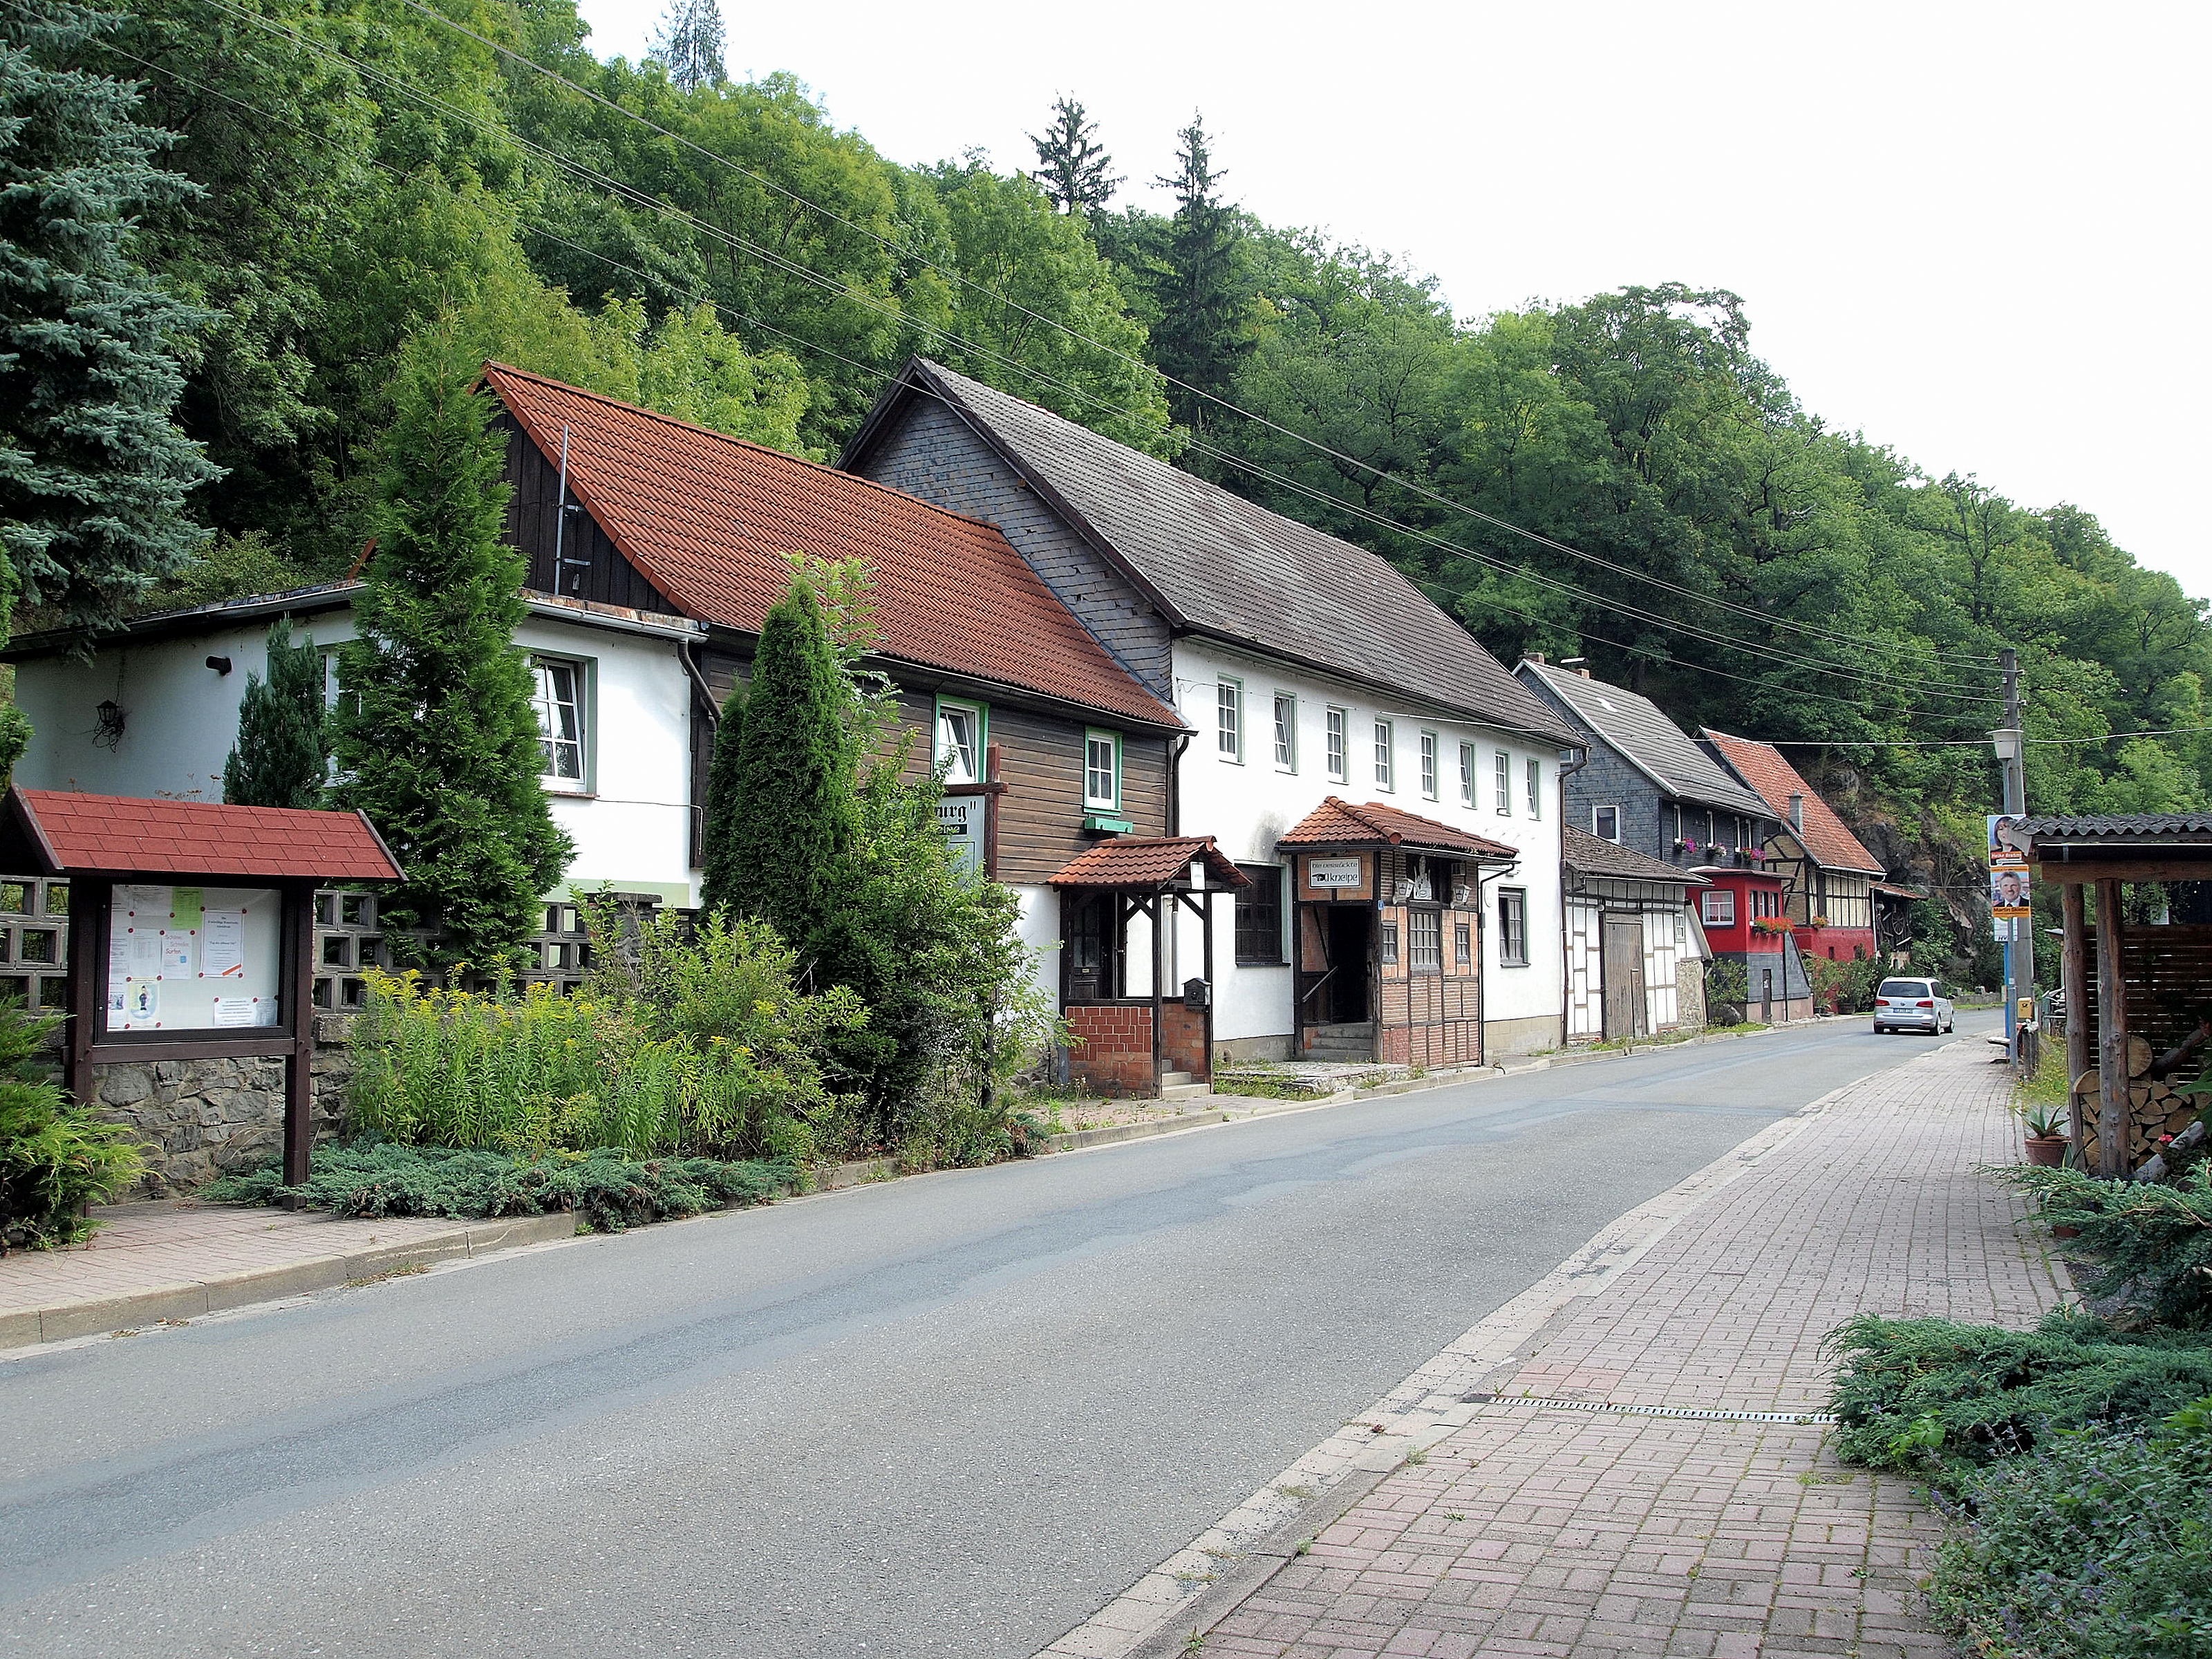
road, street, house, town, home, village, suburb, cottage, property, buildings, houses, estate, neighbourhood, rural area, residential area, human settlement, altenbrak, ludwigshuette